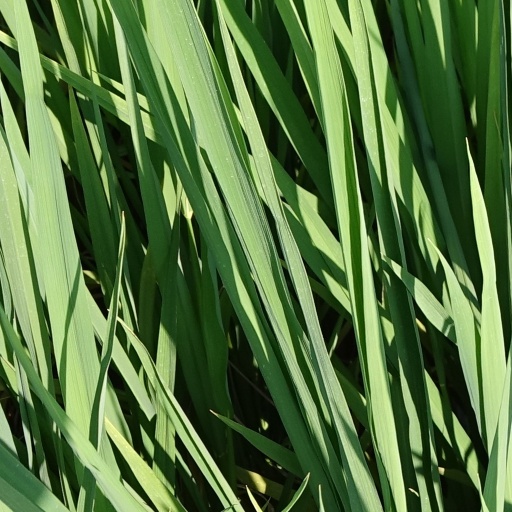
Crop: rice